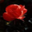
Label: rose